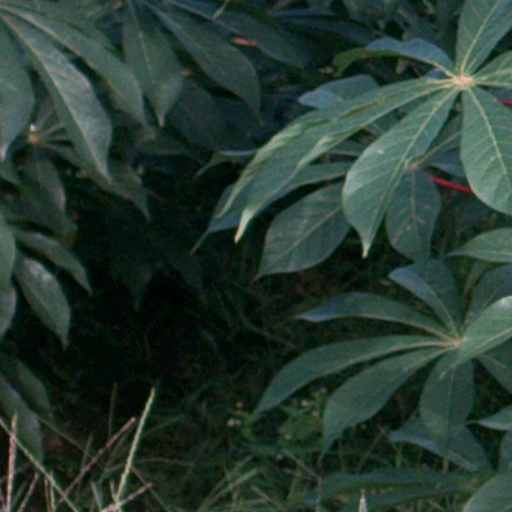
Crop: cassava